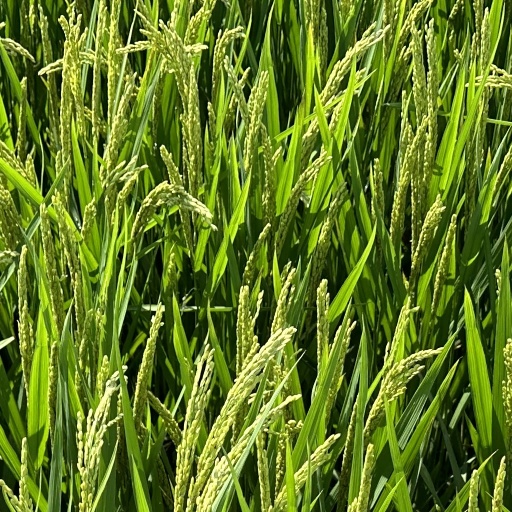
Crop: rice